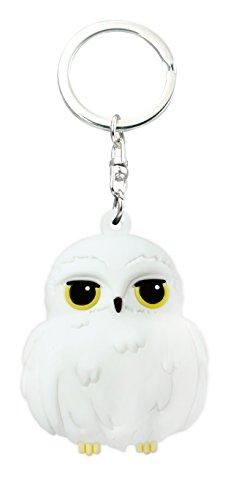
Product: HARRY POTTER Kawaii Hedwig Owl 3D Foam Key Ring Key Accessory
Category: Clothing, Shoes & Jewelry | Novelty & More | Clothing | Novelty | Men | Accessories | Keychains
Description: Highly detailed and adorably designed.
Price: $9.59
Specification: ProductDimensions:1.5x1x4inches|ItemWeight:0.8ounces|ShippingWeight:0.8ounces(Viewshippingratesandpolicies)|DomesticShipping:ItemcanbeshippedwithinU.S.|InternationalShipping:ThisitemcanbeshippedtoselectcountriesoutsideoftheU.S.LearnMore|ASIN:B073R4V76T|Itemmodelnumber:48043|Manufacturerrecommendedage:4yearsandup